Battle of Le Mesnil-Patry

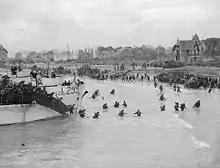
Canadian reserve troops disembark at 'Nan White' Beach at Bernières-sur-Mer.

On 9 June, The Queen's Own Rifles of Canada had come under the command of the 7th Brigade and moved to occupy Bray. On 10 June, plans were laid for an attack to fill a gap between the 7th and 9th Brigades, in the valley of the Mue River between Cairon and Rots. Planning began for an advance by the 2nd Canadian Armoured Brigade south of Norrey-en-Bessin to occupy high ground beyond Cheux, south of Norrey-en-Bessin, with the clearing of the Mue valley as a preliminary, in support of the main attack due on 12 June. Early on 11 June, the preliminary attack was cancelled by General Miles Dempsey, the commander of the Second Army and combined with the main attack, forming the left pincer of another attempt to capture high ground south of Cristot. The 69th Infantry Brigade of the 50th (Northumbrian) Division, attacked further west near Bronay, north-east of Le Mesnil-Patry. An attack by the 7th Armoured Division through Tilly-sur-Seulles on Villers-Bocage and Évrecy, required that all German units further east be engaged to prevent them moving westwards.